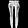
Label: Trouser